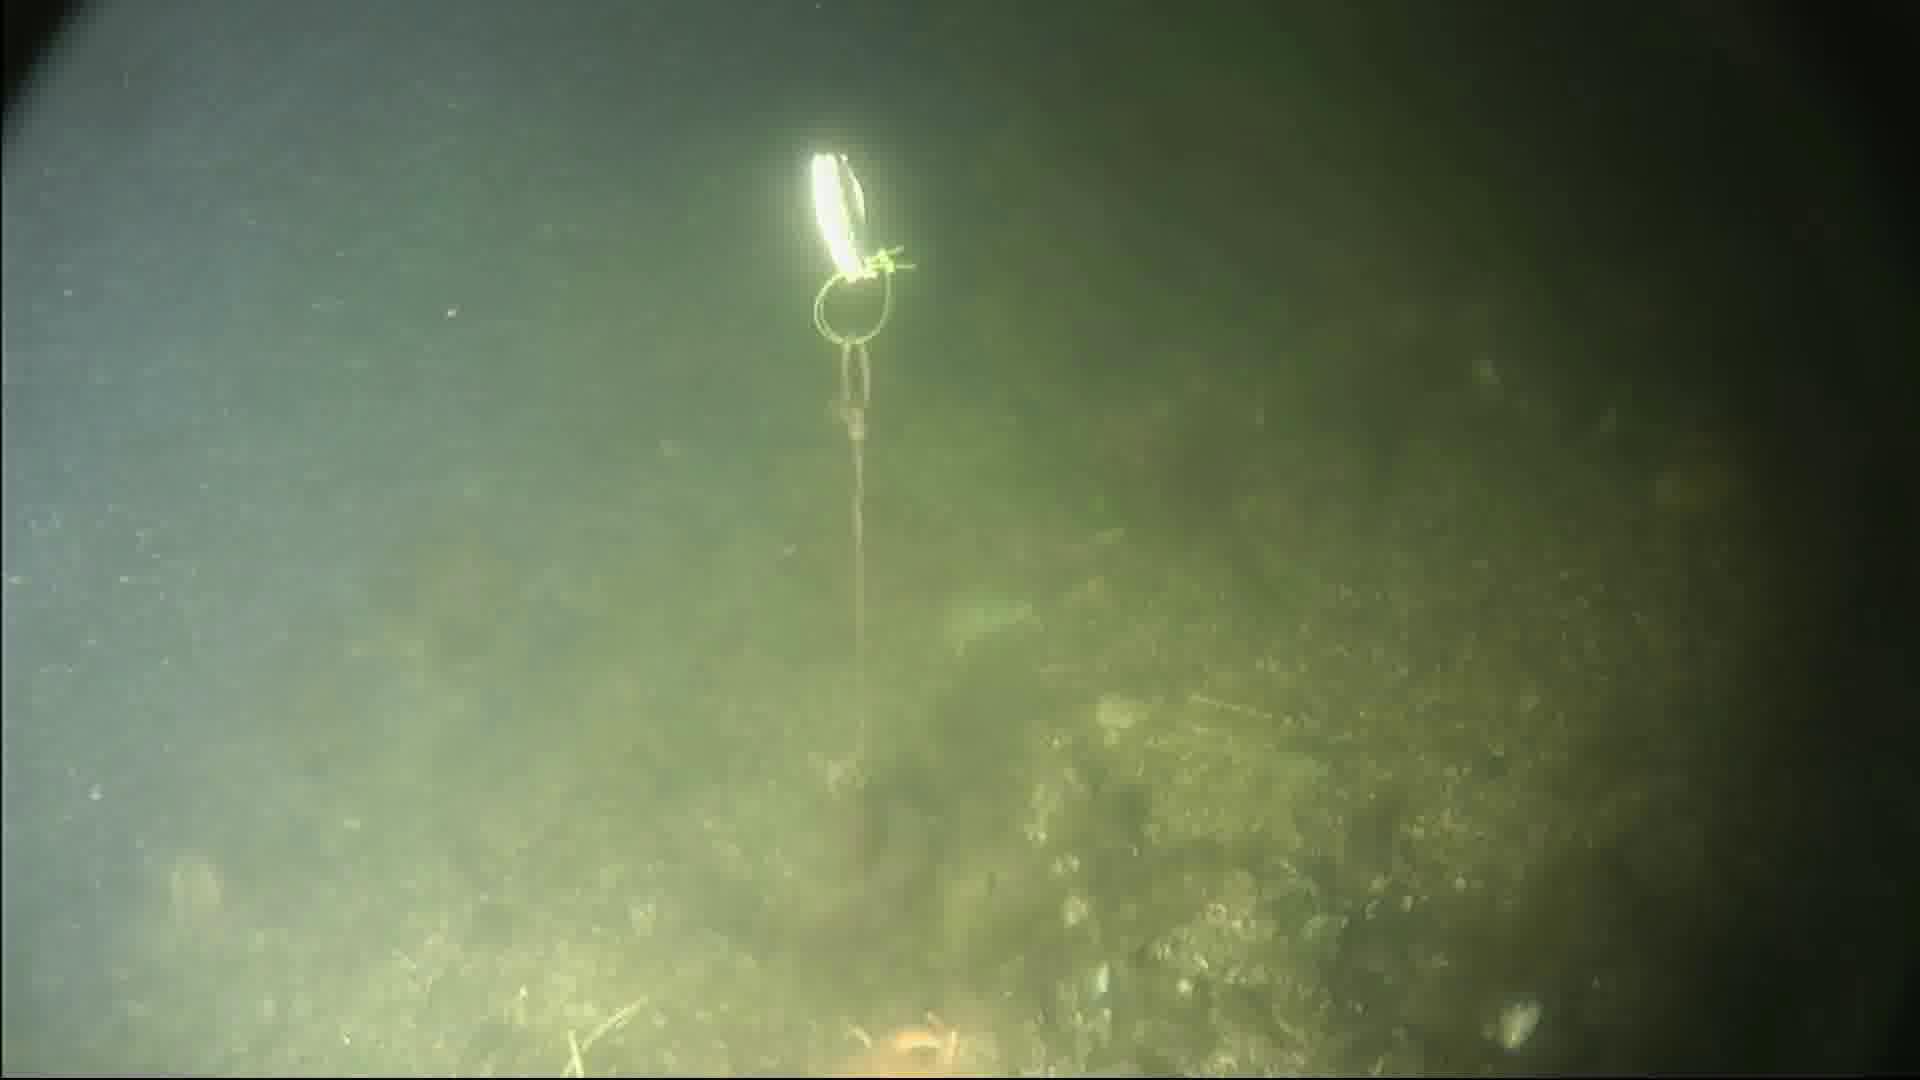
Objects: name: starfish
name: crab